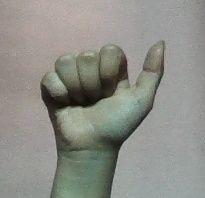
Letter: dhad